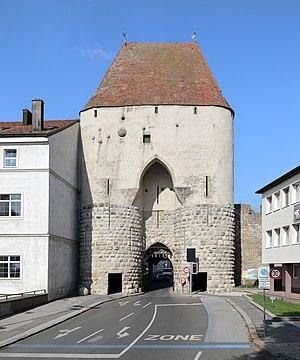
Hainburg an der Donau est une commune-ville d'Autriche située sur le Danube dans le district de Bruck sur la Leitha, en Basse-Autriche.